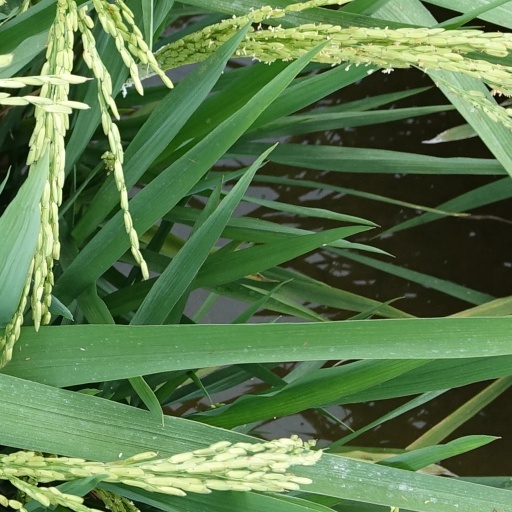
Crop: rice